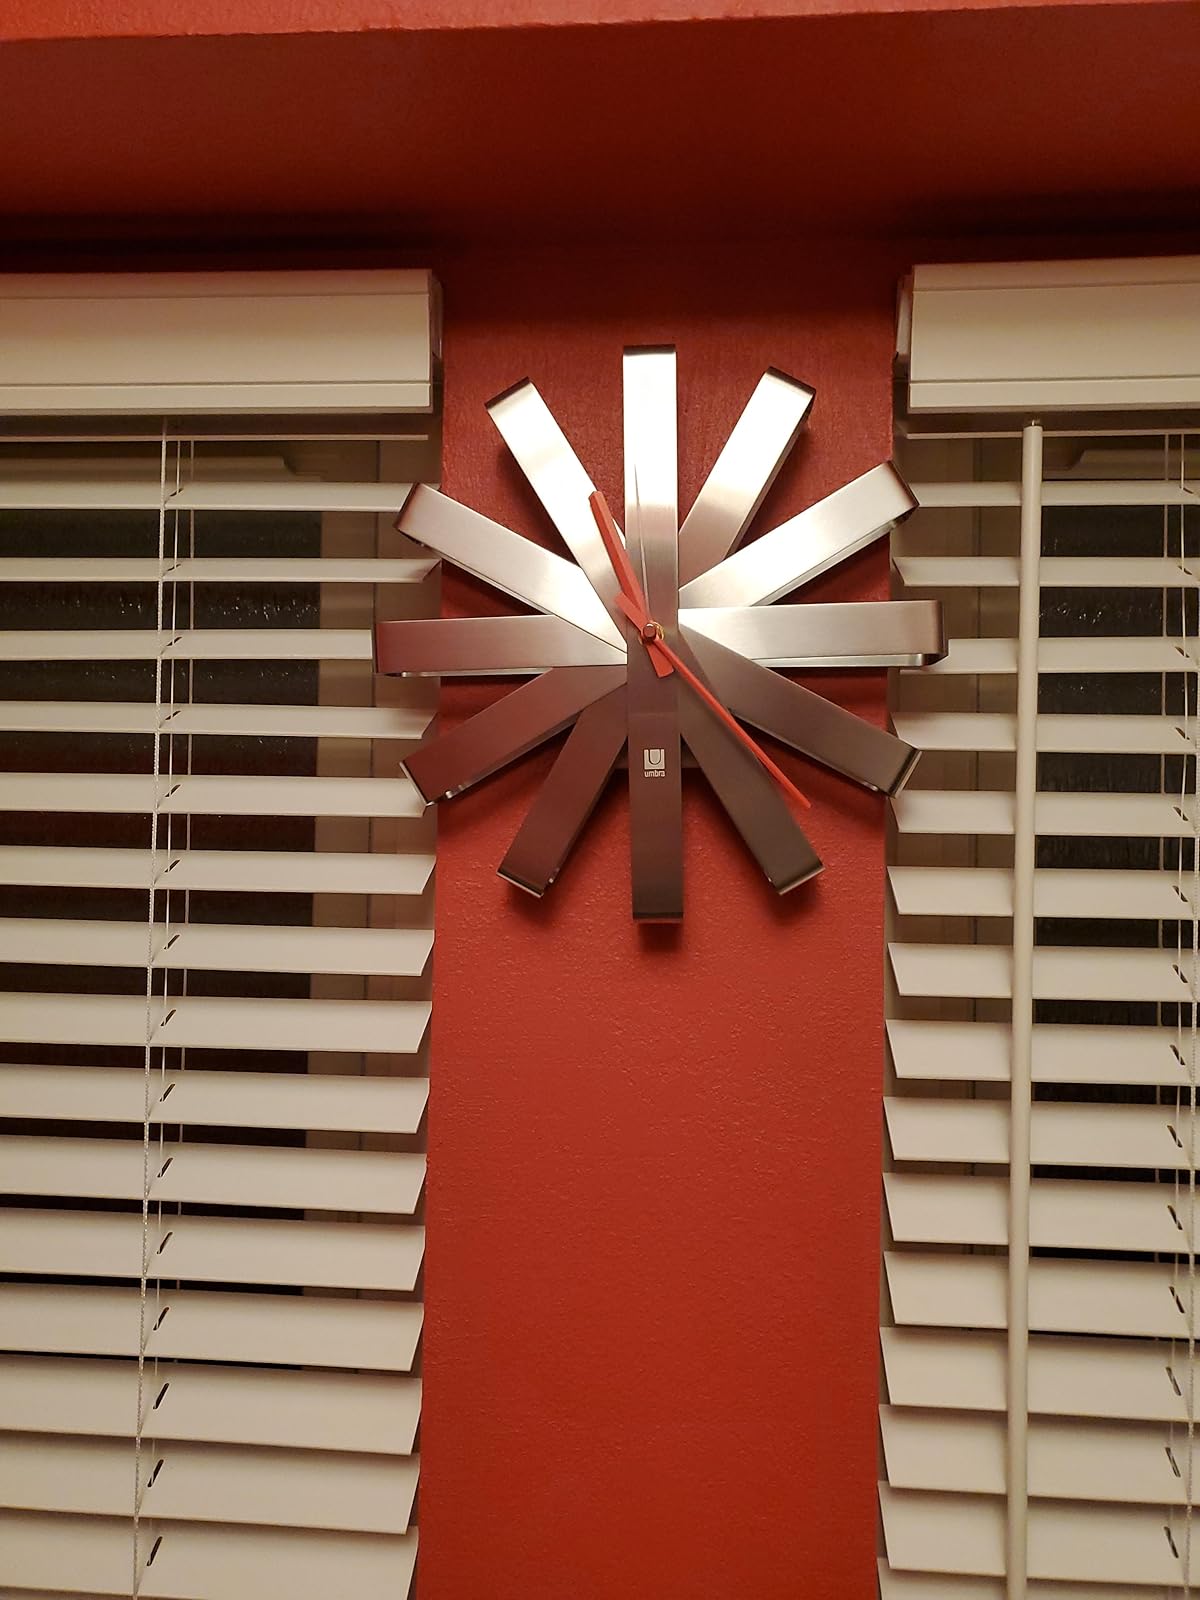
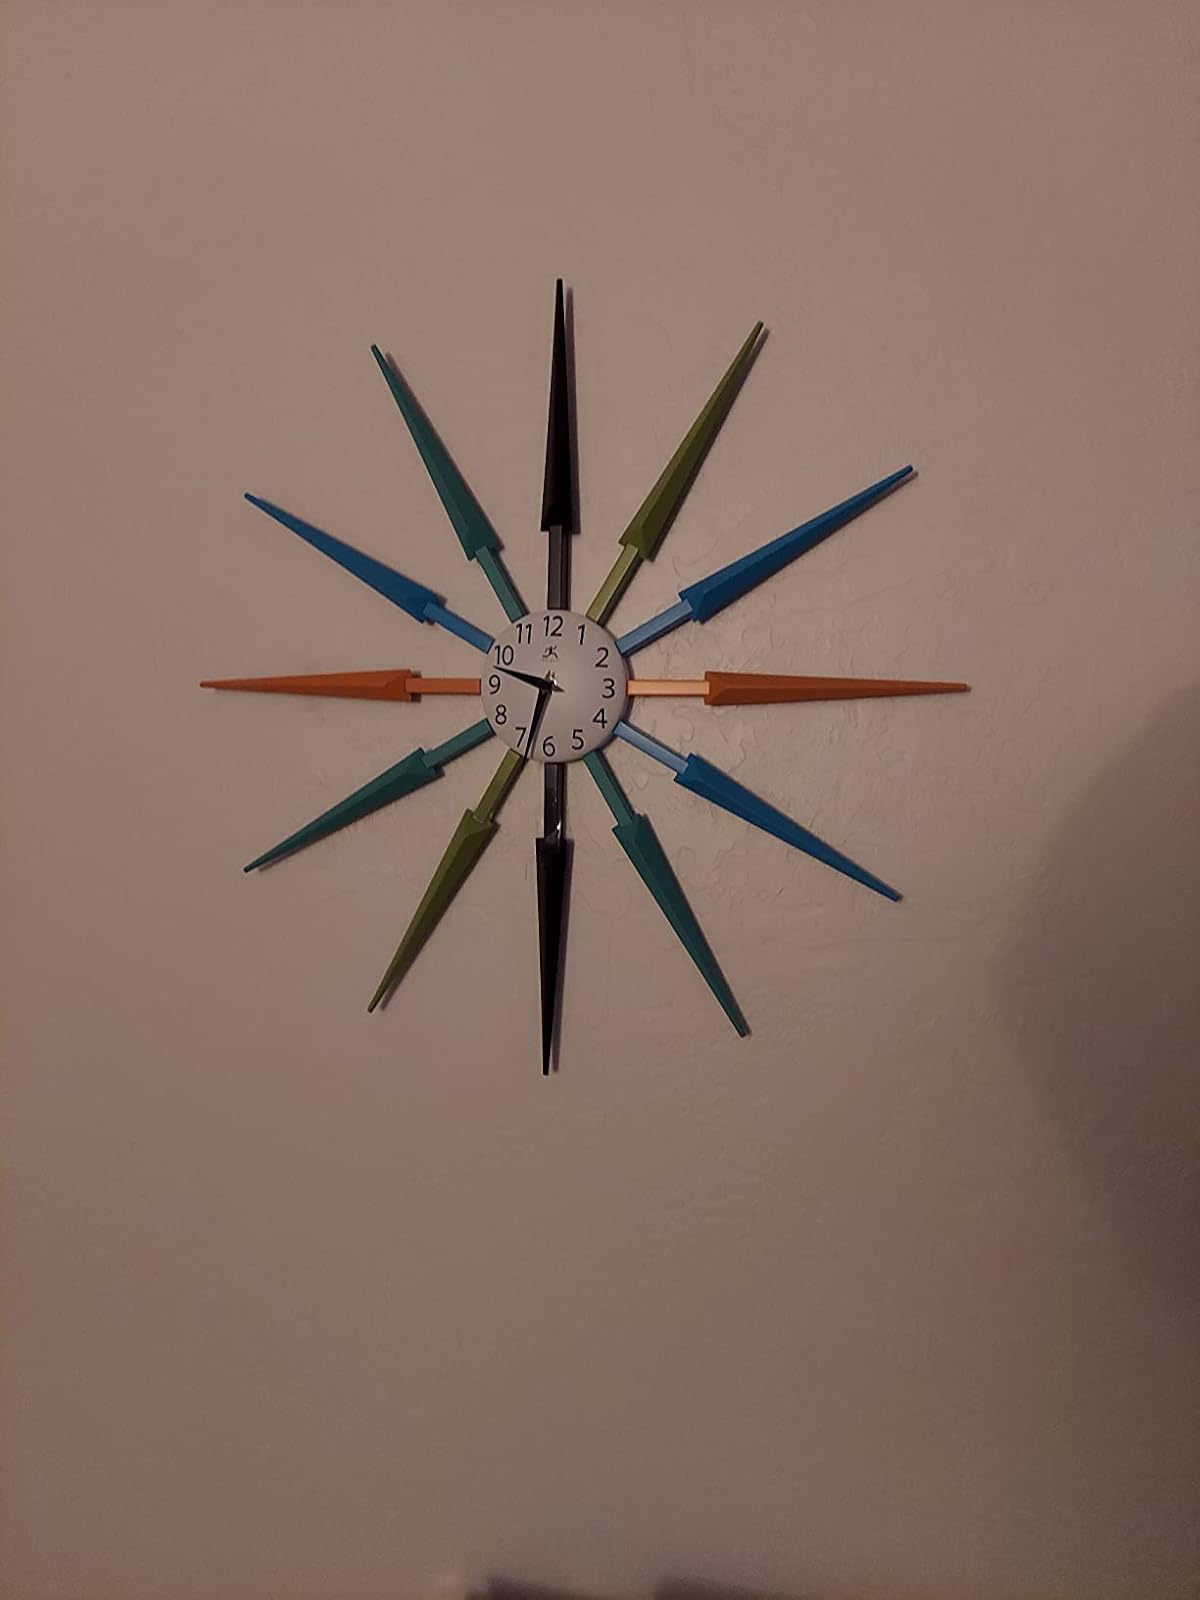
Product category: clock
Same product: no